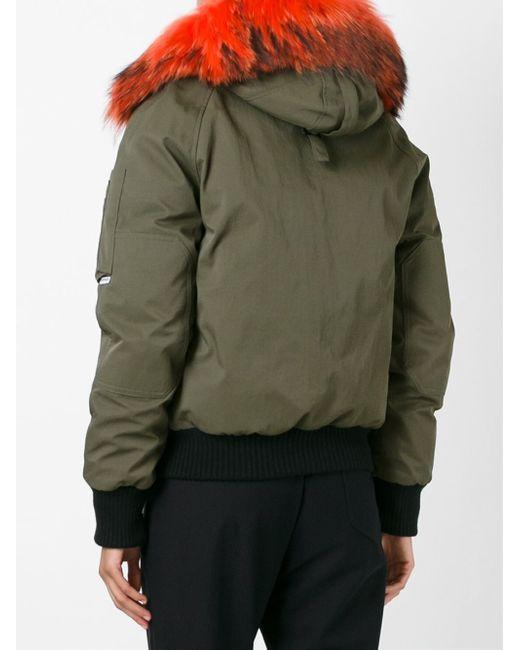
braune Jacke in Übergröße mit großem Pelzkragen